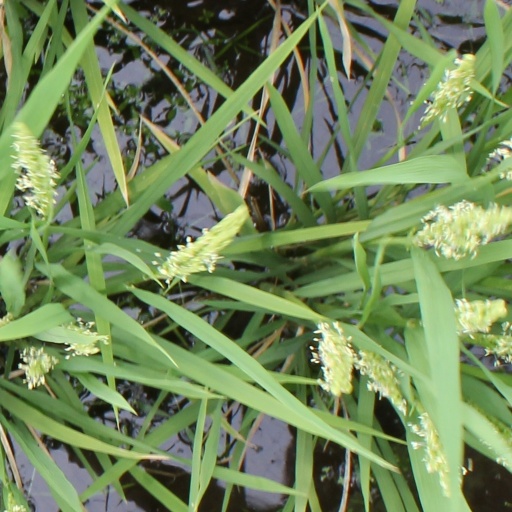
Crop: rice